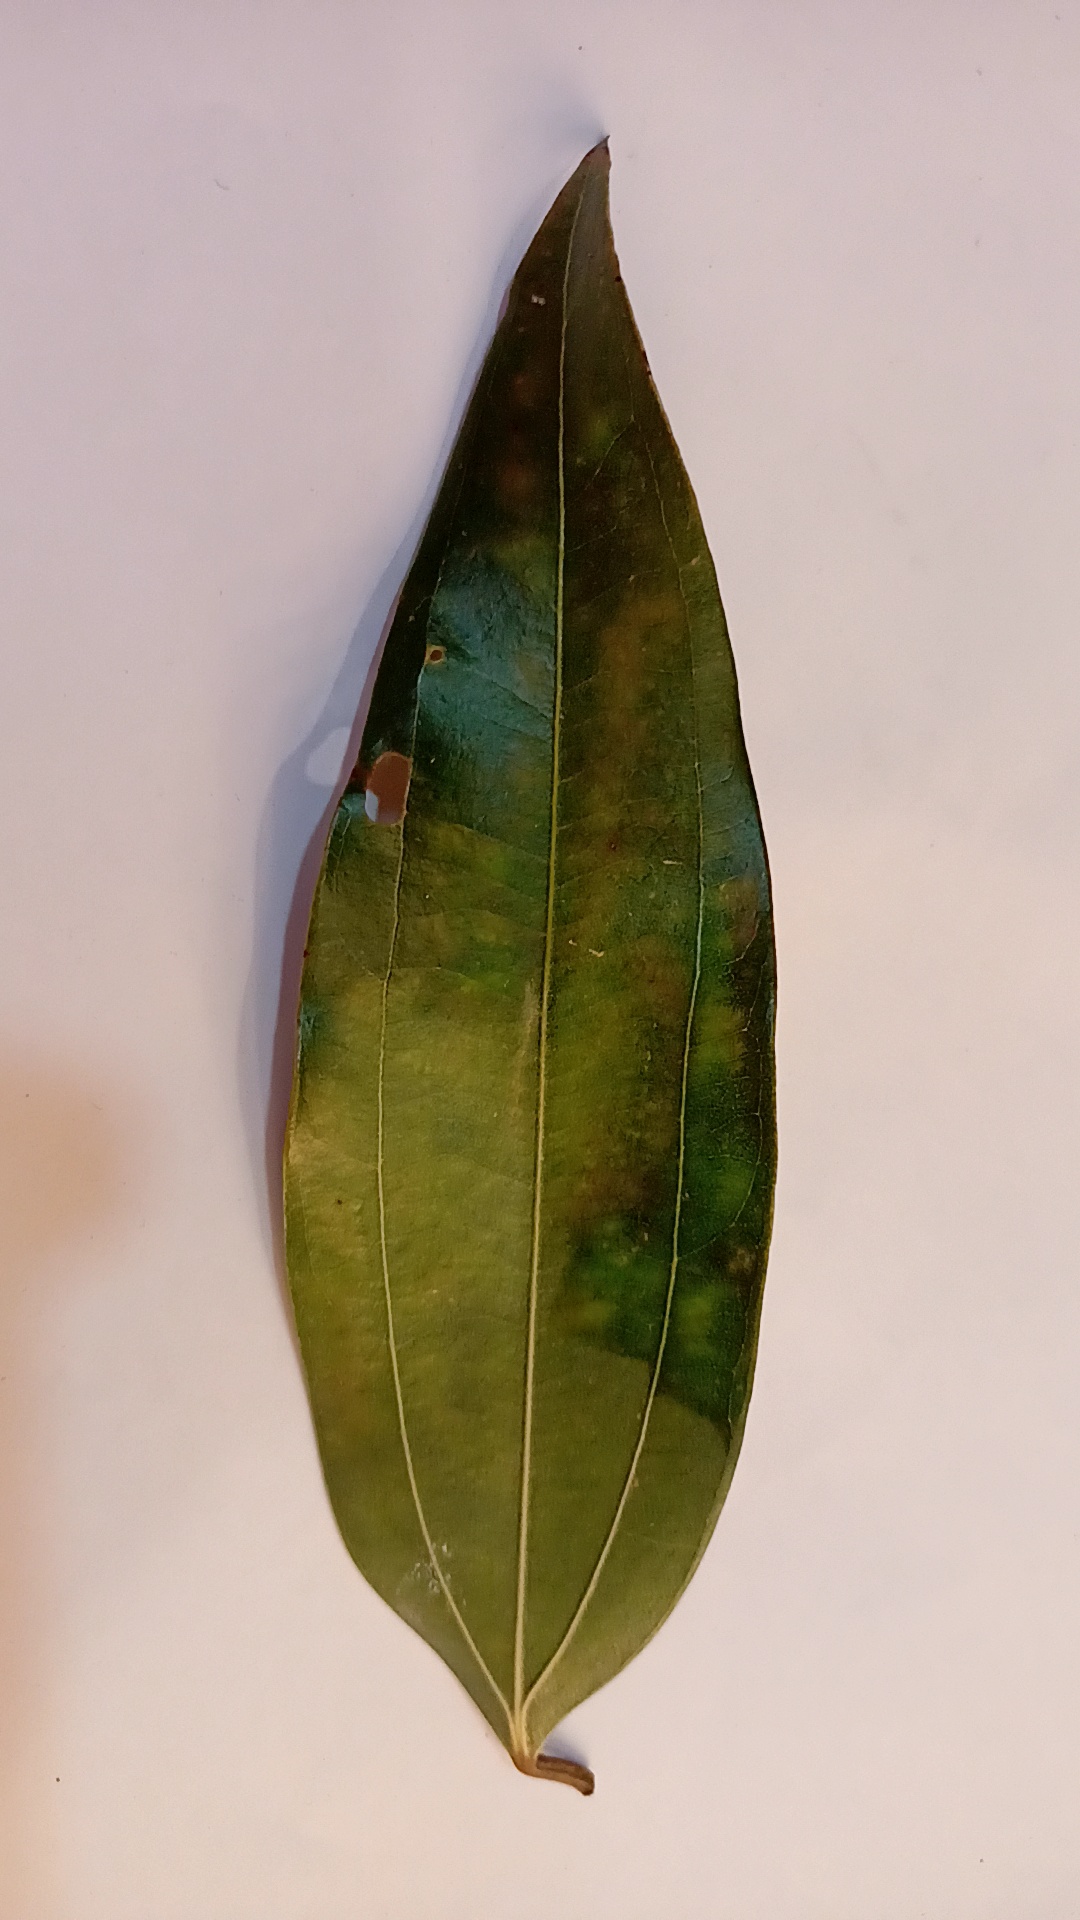
Label: Disease